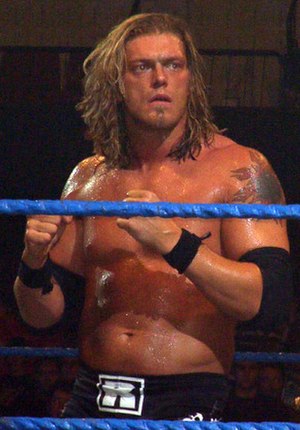
Adam Copeland
Adam Copeland, bedre kendt under ringnavnet Edge, er en tidligere canadisk wrestler, der wrestlede i World Wrestling Entertainment fra 1998 til 2011.